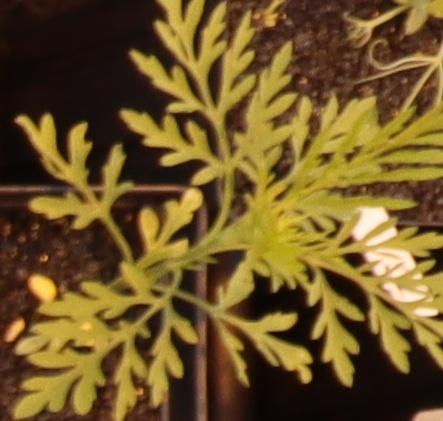
Label: Ragweed